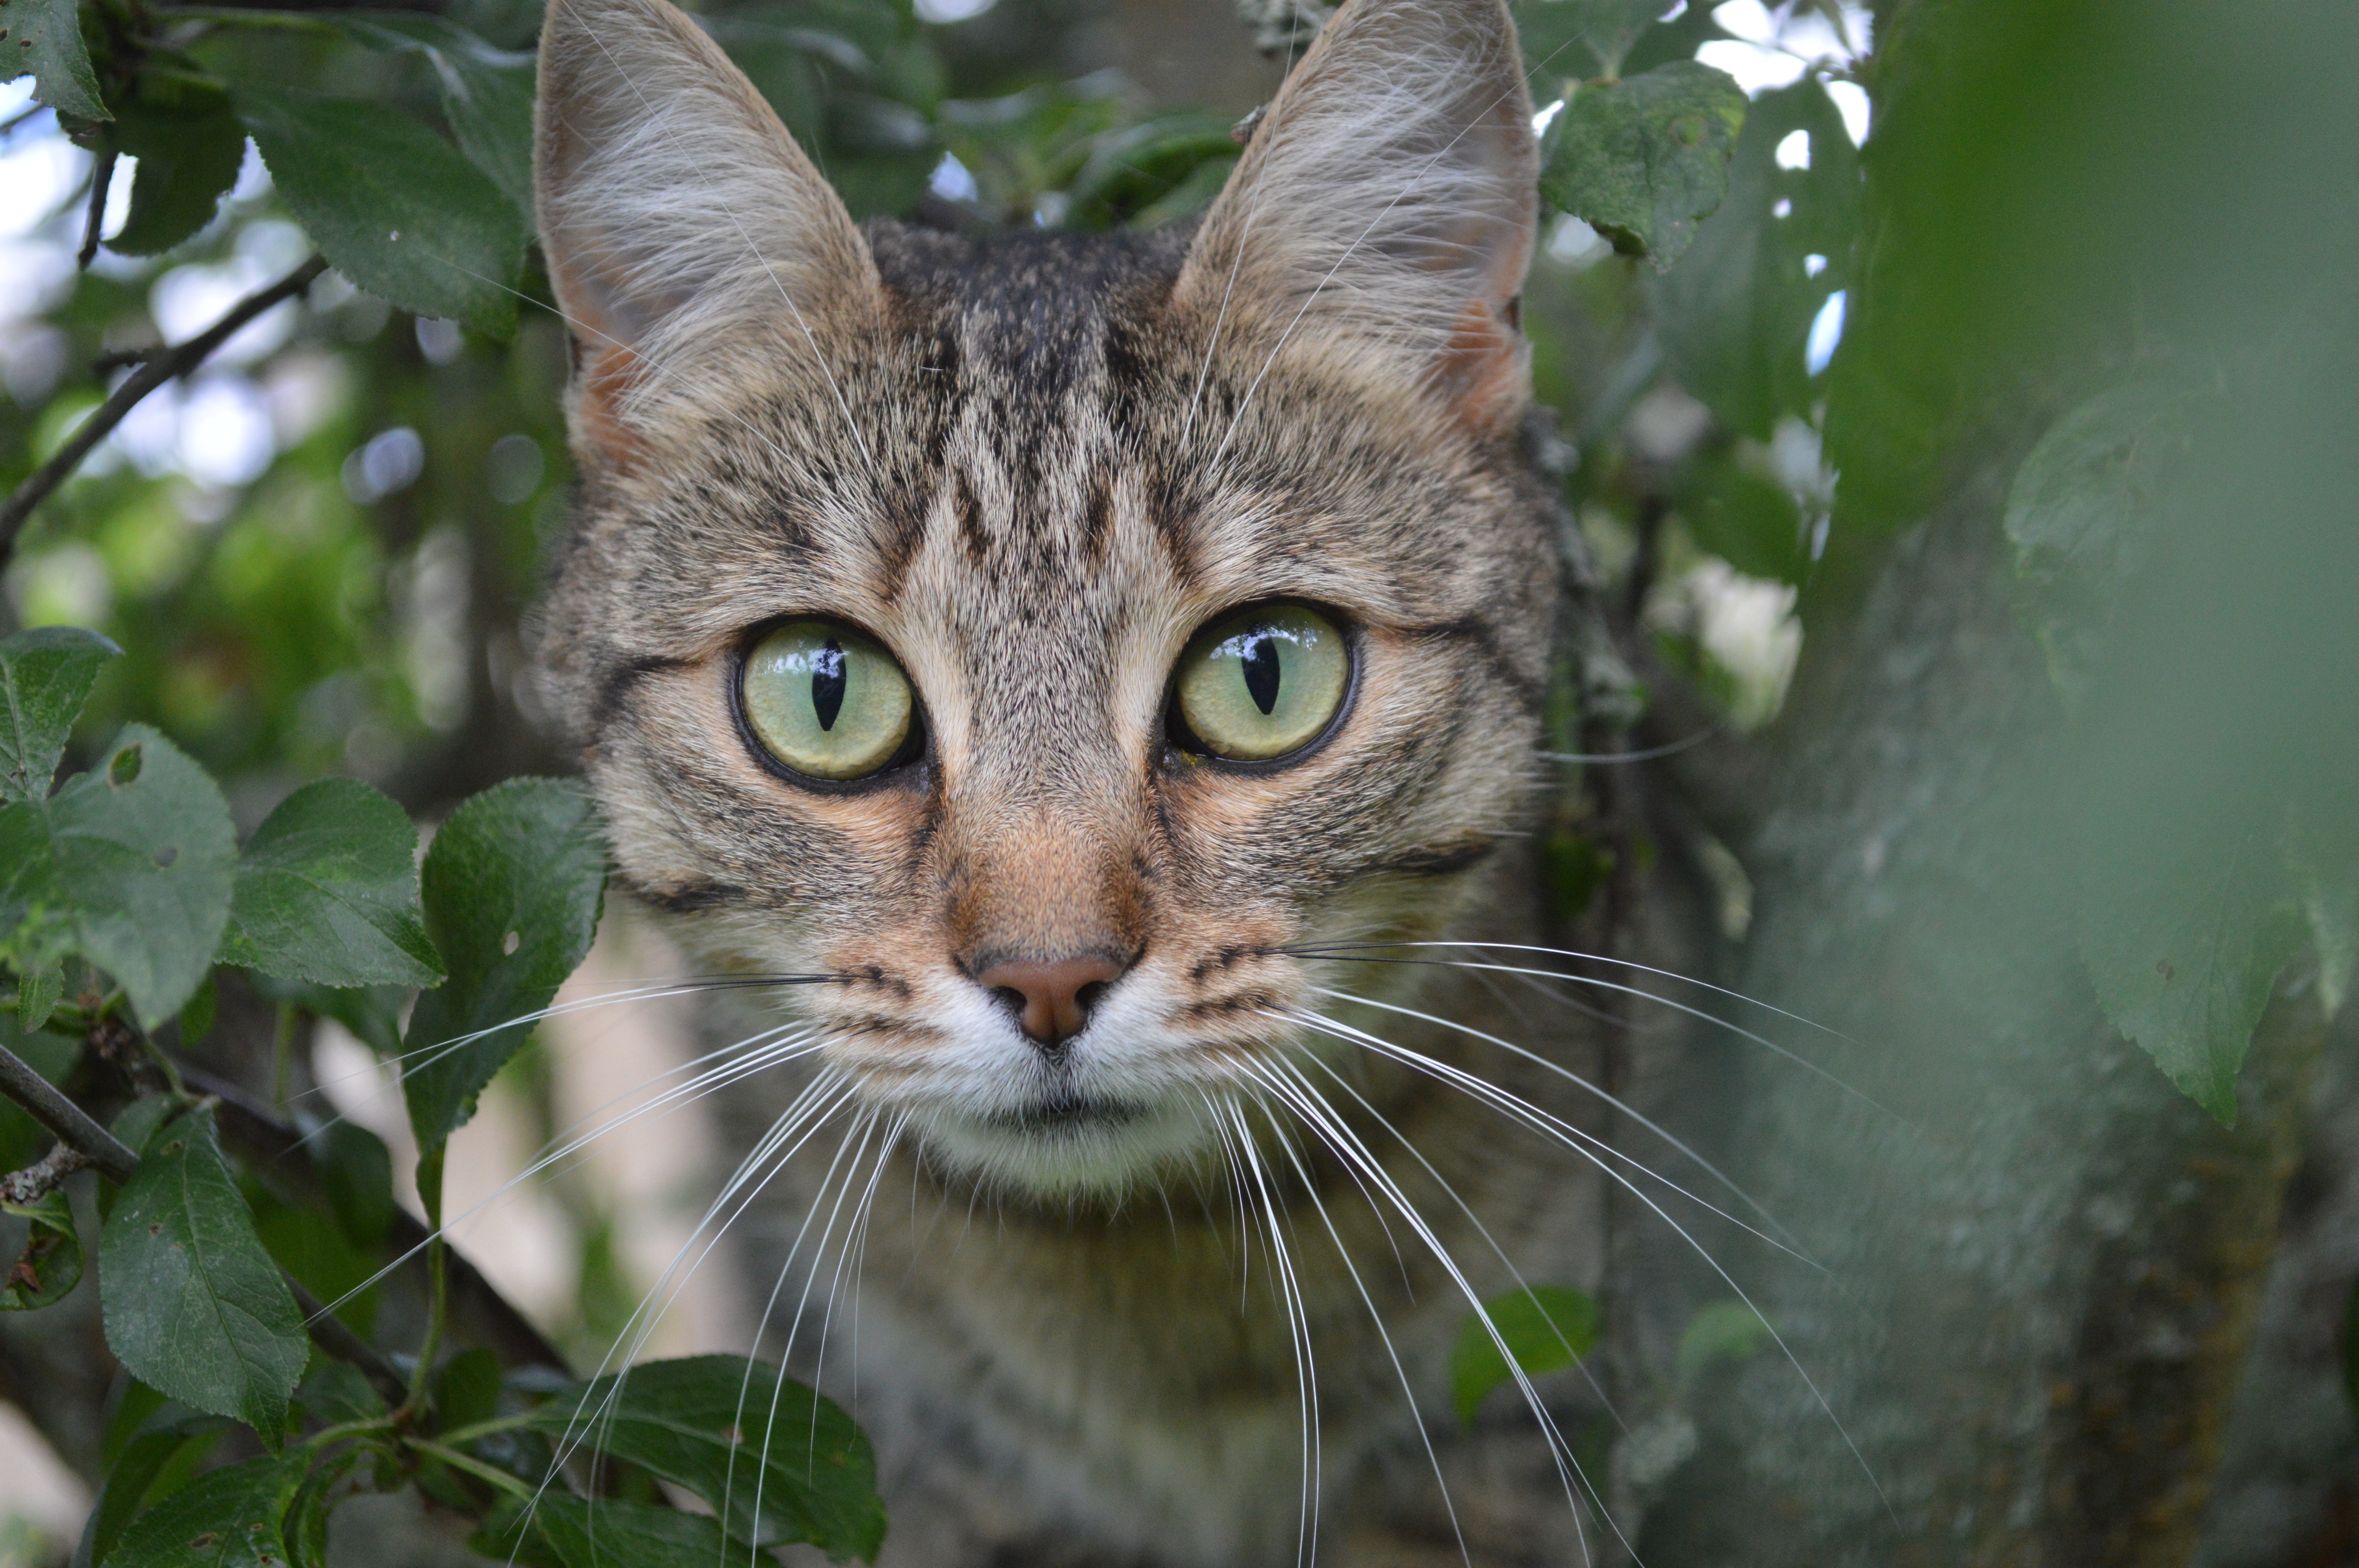
tree, animal, wildlife, cat, mammal, fauna, close up, whiskers, vertebrate, tabby cat, european shorthair, wild cat, small to medium sized cats, cat like mammal, domestic short haired cat, pixie bob, rusty spotted cat